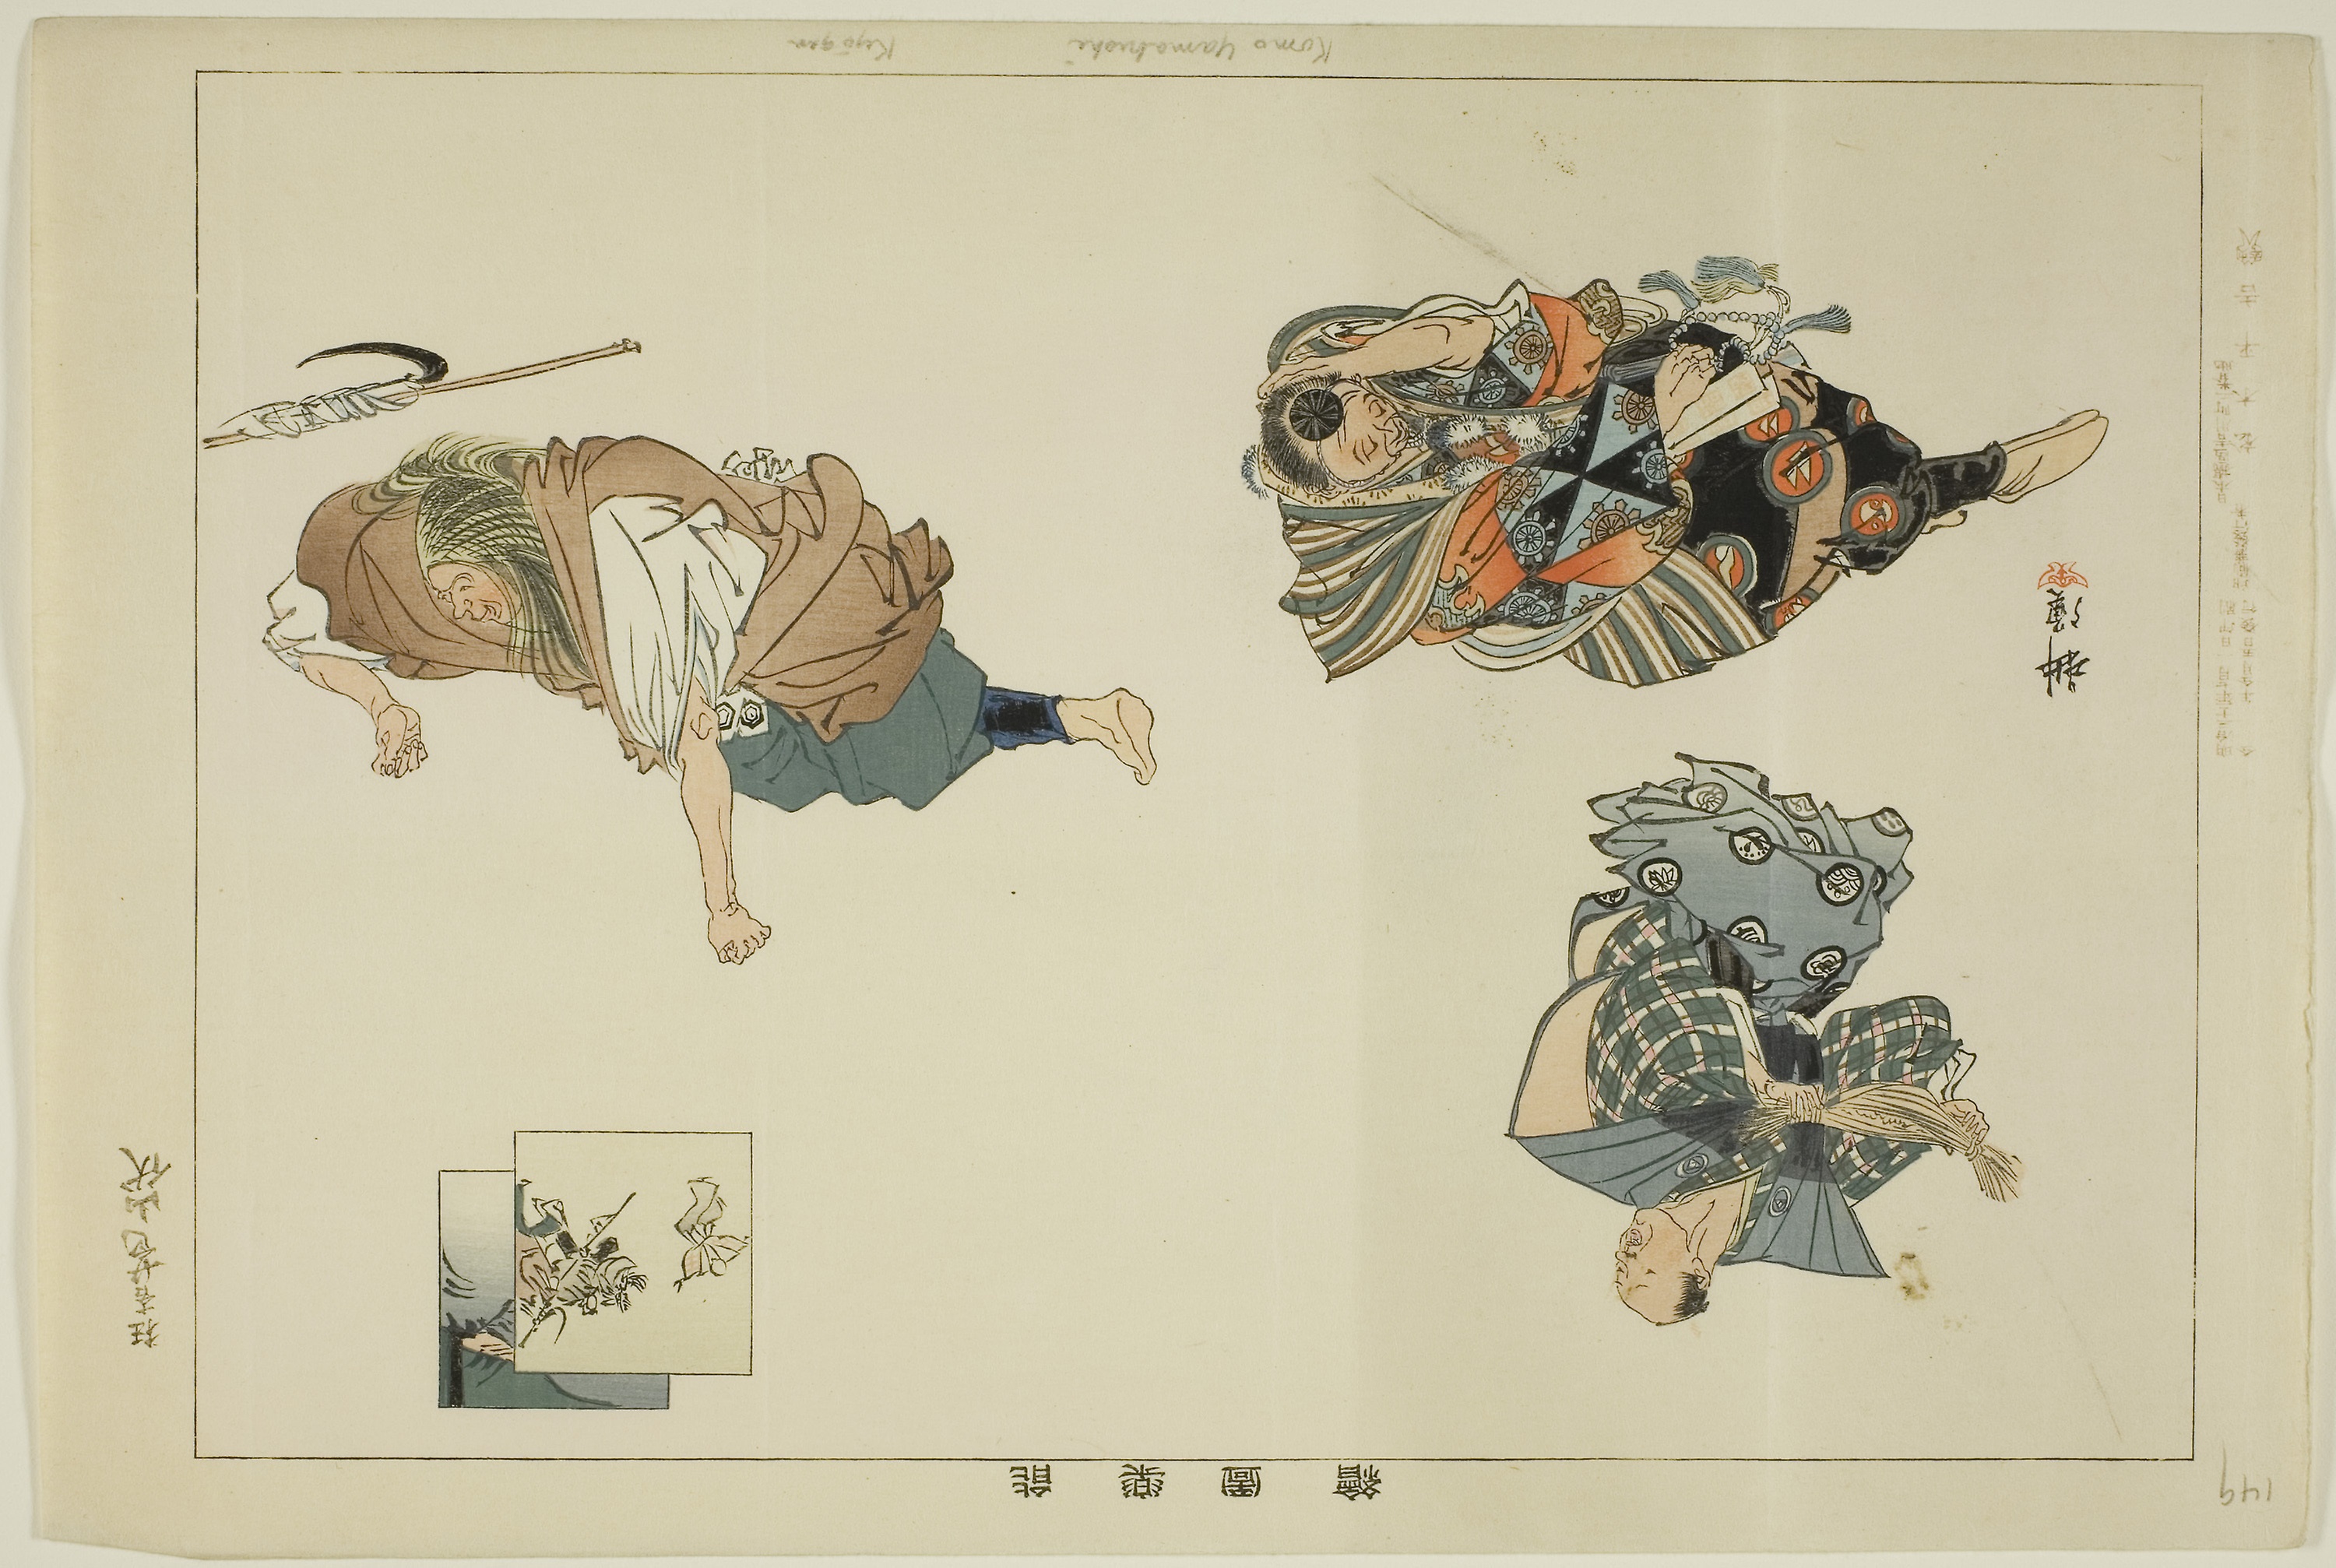
illustration, art, printmaking